Frayed (TV series)

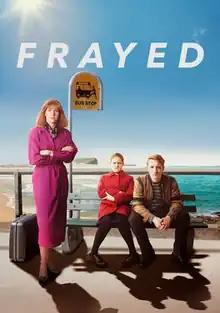
Promotional artwork

Frayed is an Australian-British comedy-drama television series on ABC TV and Sky UK (later Sky Max). It premiered in the United Kingdom on 26 September 2019 and in Australia on 16 October. The series was created and written by Australian comedian Sarah Kendall, who also stars in it. The first series of six episodes is set in 1988 London and Newcastle, New South Wales. Kendall portrays Sammy, who is an affluent Australian-born British resident with two teenage children. After her husband dies disgracefully and leaves a bankrupt estate, Sammy returns home to live with her mother Jean (Kerry Armstrong) and younger brother Jim (Ben Mingay). She encounters former boyfriend Dan (Matt Passmore) and works for politician Chris (George Houvardas), while fending off Jim's abrasive girlfriend Bev (Doris Younane).